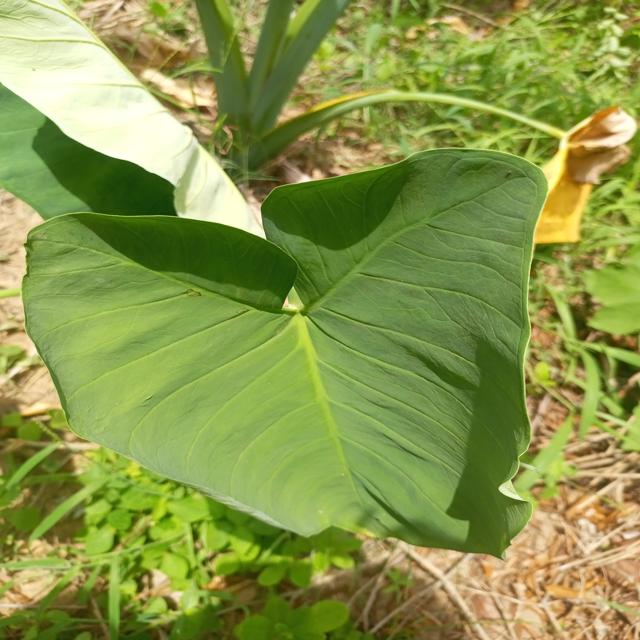
Label: Healthy